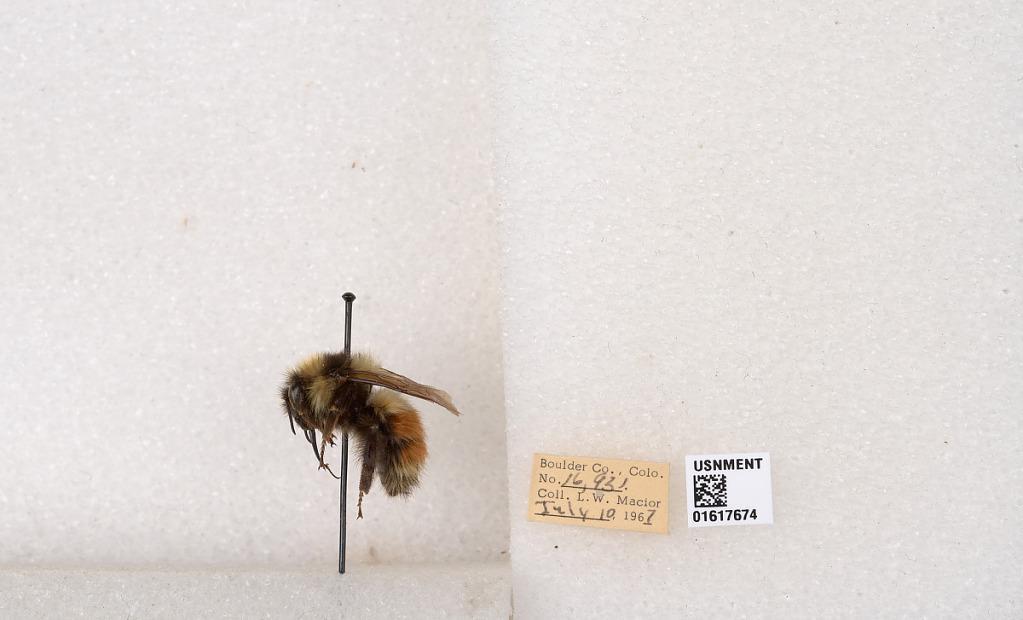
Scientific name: Bombus (Pyrobombus) sylvicola Kirby
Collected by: L. Macior
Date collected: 1967-7-10
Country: United States
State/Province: Colorado
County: Boulder
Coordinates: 40.0163, -105.294